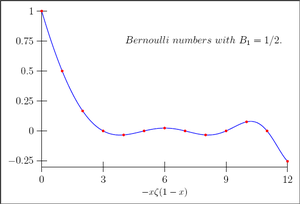
Interpolation continue entre les nombres de Bernoulli via la fonction zeta de Riemann.
En mathématiques, les nombres de Bernoulli, notés Bₙ, constituent une suite de nombres rationnels.